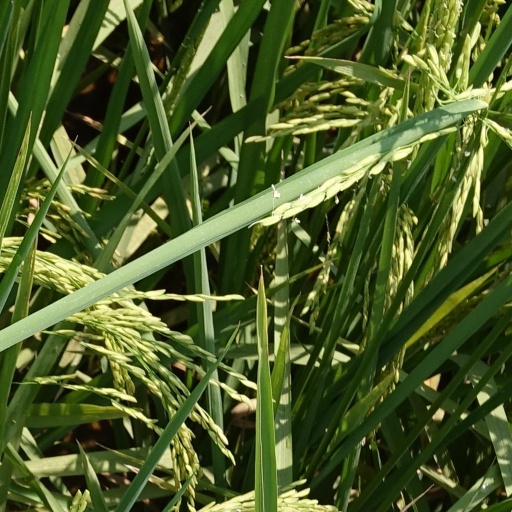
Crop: rice